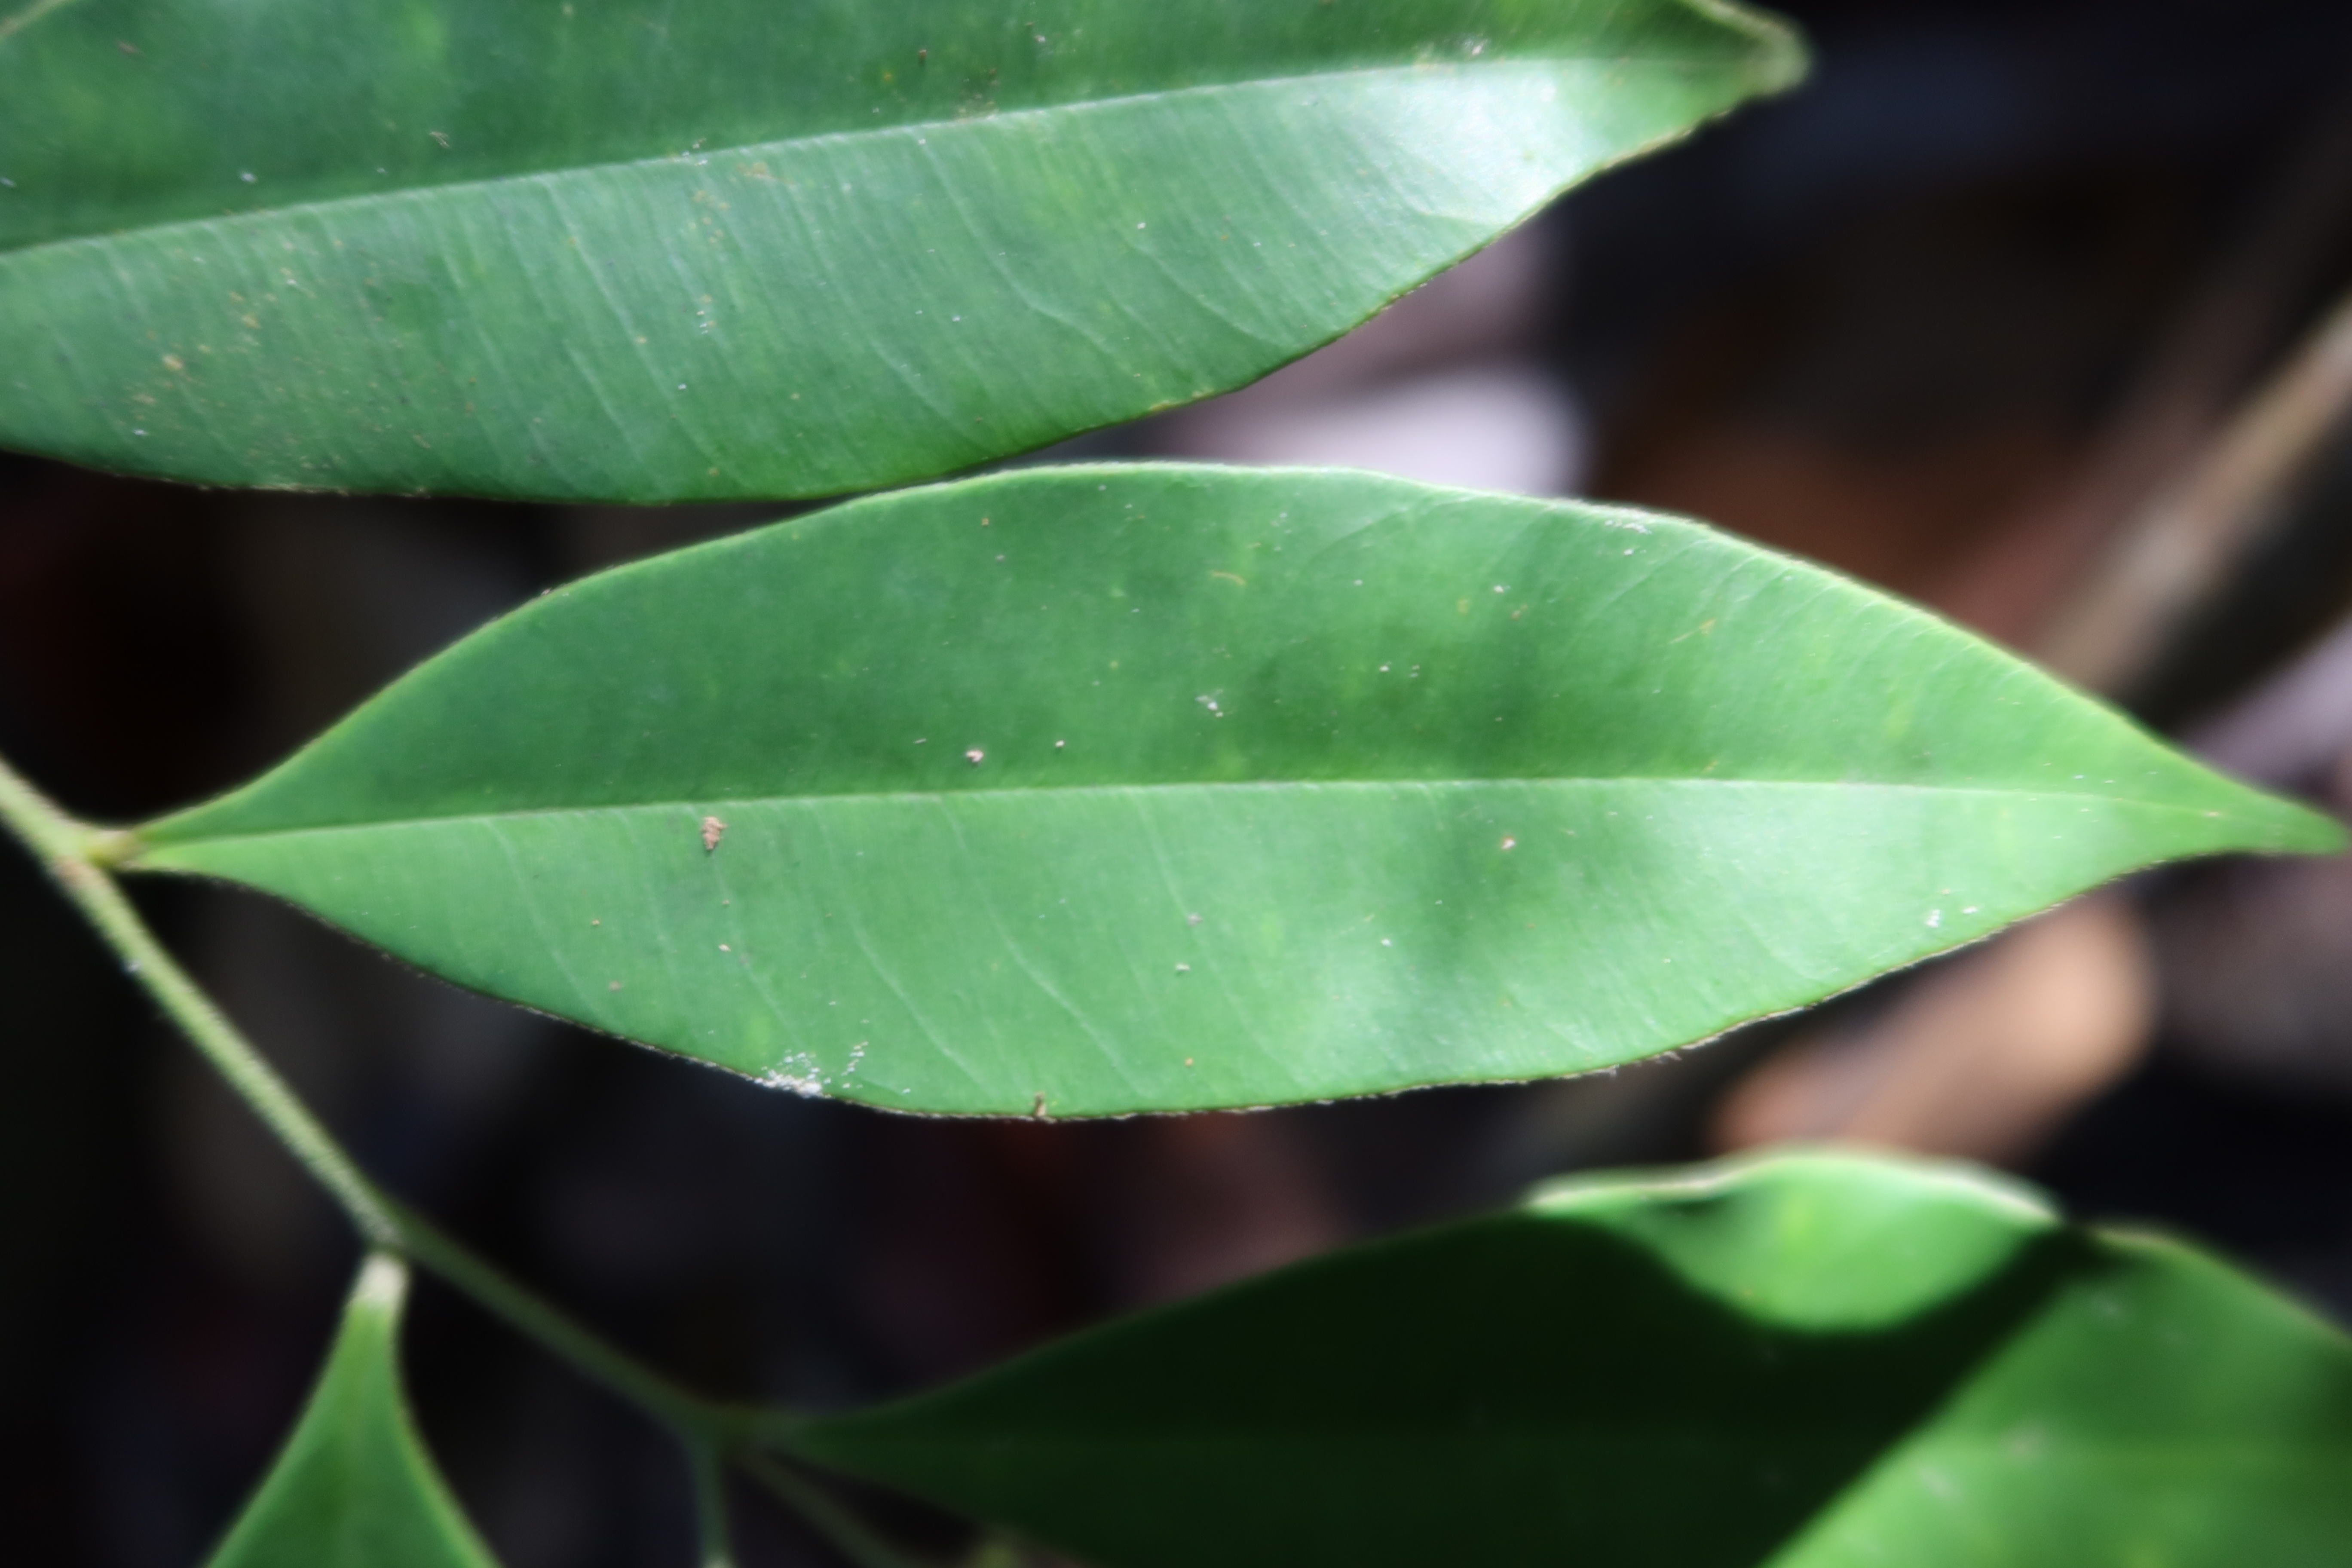
Label: Powdery mildew